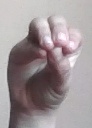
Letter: ha